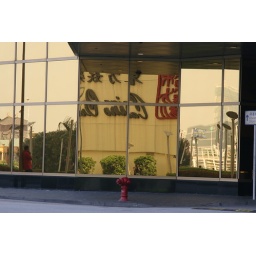
reflection in Sands casino building